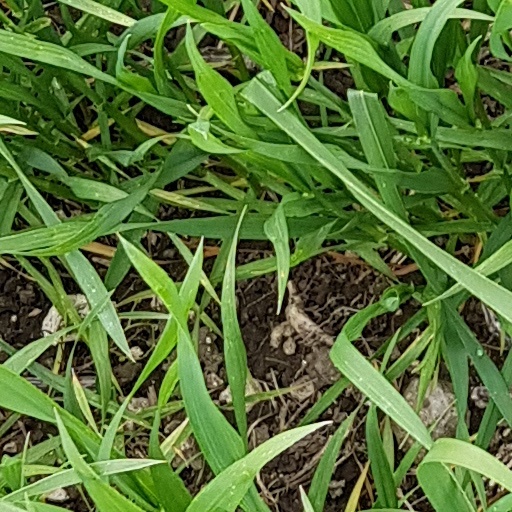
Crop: wheat